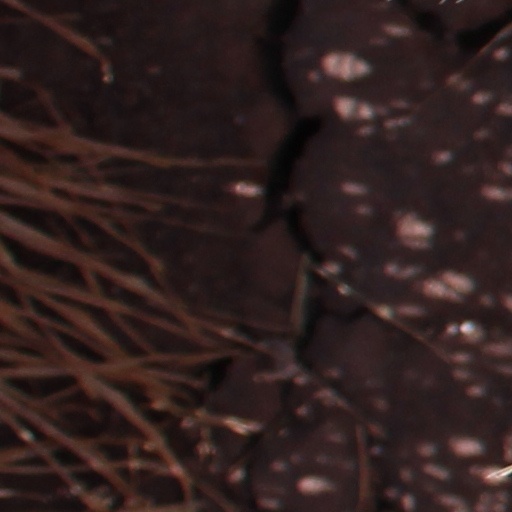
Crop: wheat